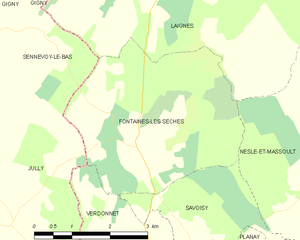
Fontaines-les-Sèches est une commune française située dans le département de la Côte-d'Or en région Bourgogne-Franche-Comté.